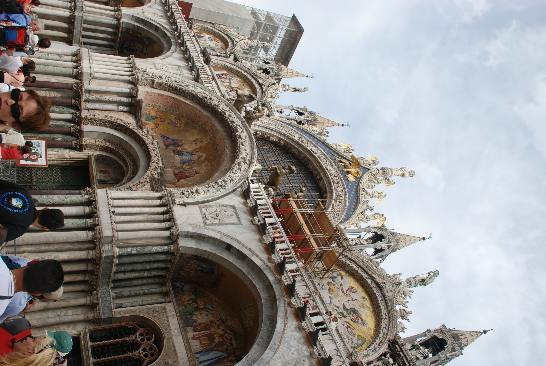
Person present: Yes